Callinectes sapidus

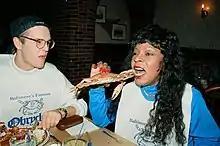
Singer Martha Reeves fake-eating a blue crab (Baltimore, 1996)

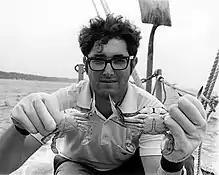
A scientist holding a female (left) and male (right) Maryland blue crab (Chesapeake Bay, 1972)

Commercial fisheries for "C. sapidus" exist along much of the Atlantic coast of the United States, and in the Gulf of Mexico. Although the fishery has been historically centered on the Chesapeake Bay, contributions from other localities are increasing in importance. In the past two decades, most commercial crabs have been landed in four states: Maryland, Virginia, North Carolina, and Louisiana. Weight and value of harvests since 2000 are listed below.